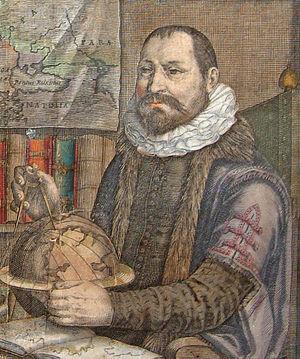
Albert Girard, dit le « Samielois », également appelé Albertus Gerardus Metensis, parfois Albert Gérard, né vraisemblablement le 11 octobre 1595 à Saint-Mihiel et mort à 37 ans, le 8 ou 9 décembre 1632 en Hollande, probablement près de la Haye, est un mathématicien barrois francophone ayant mené toute sa carrière aux Pays-Bas.
Jodocus Hondius, né le 14 octobre 1563 et mort le 12 février 1612, aussi appelé Josse de Hond ou parfois Jodocus Hondius l'Ancien pour le distinguer de son fils, est un artiste flamand, graveur et cartographe. Il est connu pour ses cartes du Nouveau monde, et de l'Europe et pour avoir rétabli l'intérêt des travaux de Gerardus Mercator, ainsi que pour ses portraits de Francis Drake. Il a contribué à l'établissement d'Amsterdam comme centre de la cartographie en Europe au XVIIᵉ siècle.
Emery Molyneux, mort en juin 1598, était un fabricant de globes, d'instruments mathématiques et d'armes de l'époque élisabéthaine. Ses globes terrestres et célestes, présentés pour la première fois en 1592, furent à la fois les premiers créés en Angleterre et les premiers fabriqués par un Anglais.
Samuel Eisenmenger :